Girish Sharma

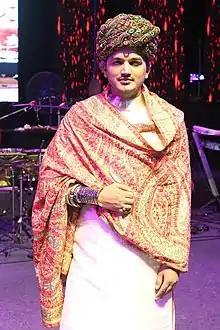
Sharma in 2019

Girish Sharma (born 27 August 1985) is an Indian television presenter, event host, comedian and entertainer. Girish Sharma also known for his anchor training videos on YouTube. Sharma additionally won the Best Anchor in India Gold Award at the WeddingSutra Influencer Awards 2021.